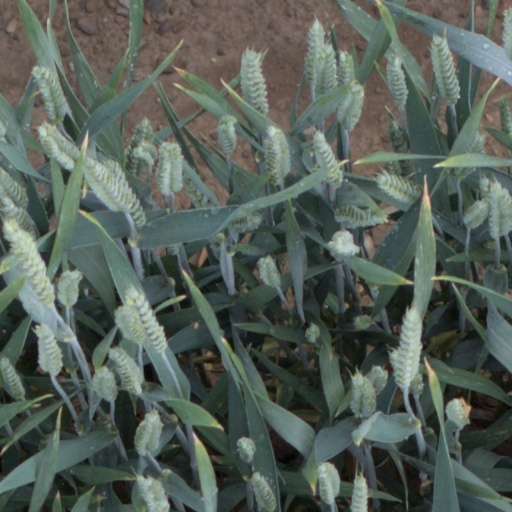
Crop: wheat